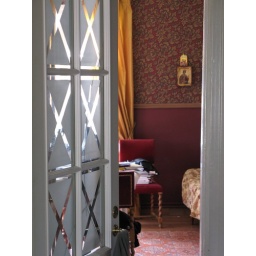
Broken Kitchen door window and mess in the dining room ; )